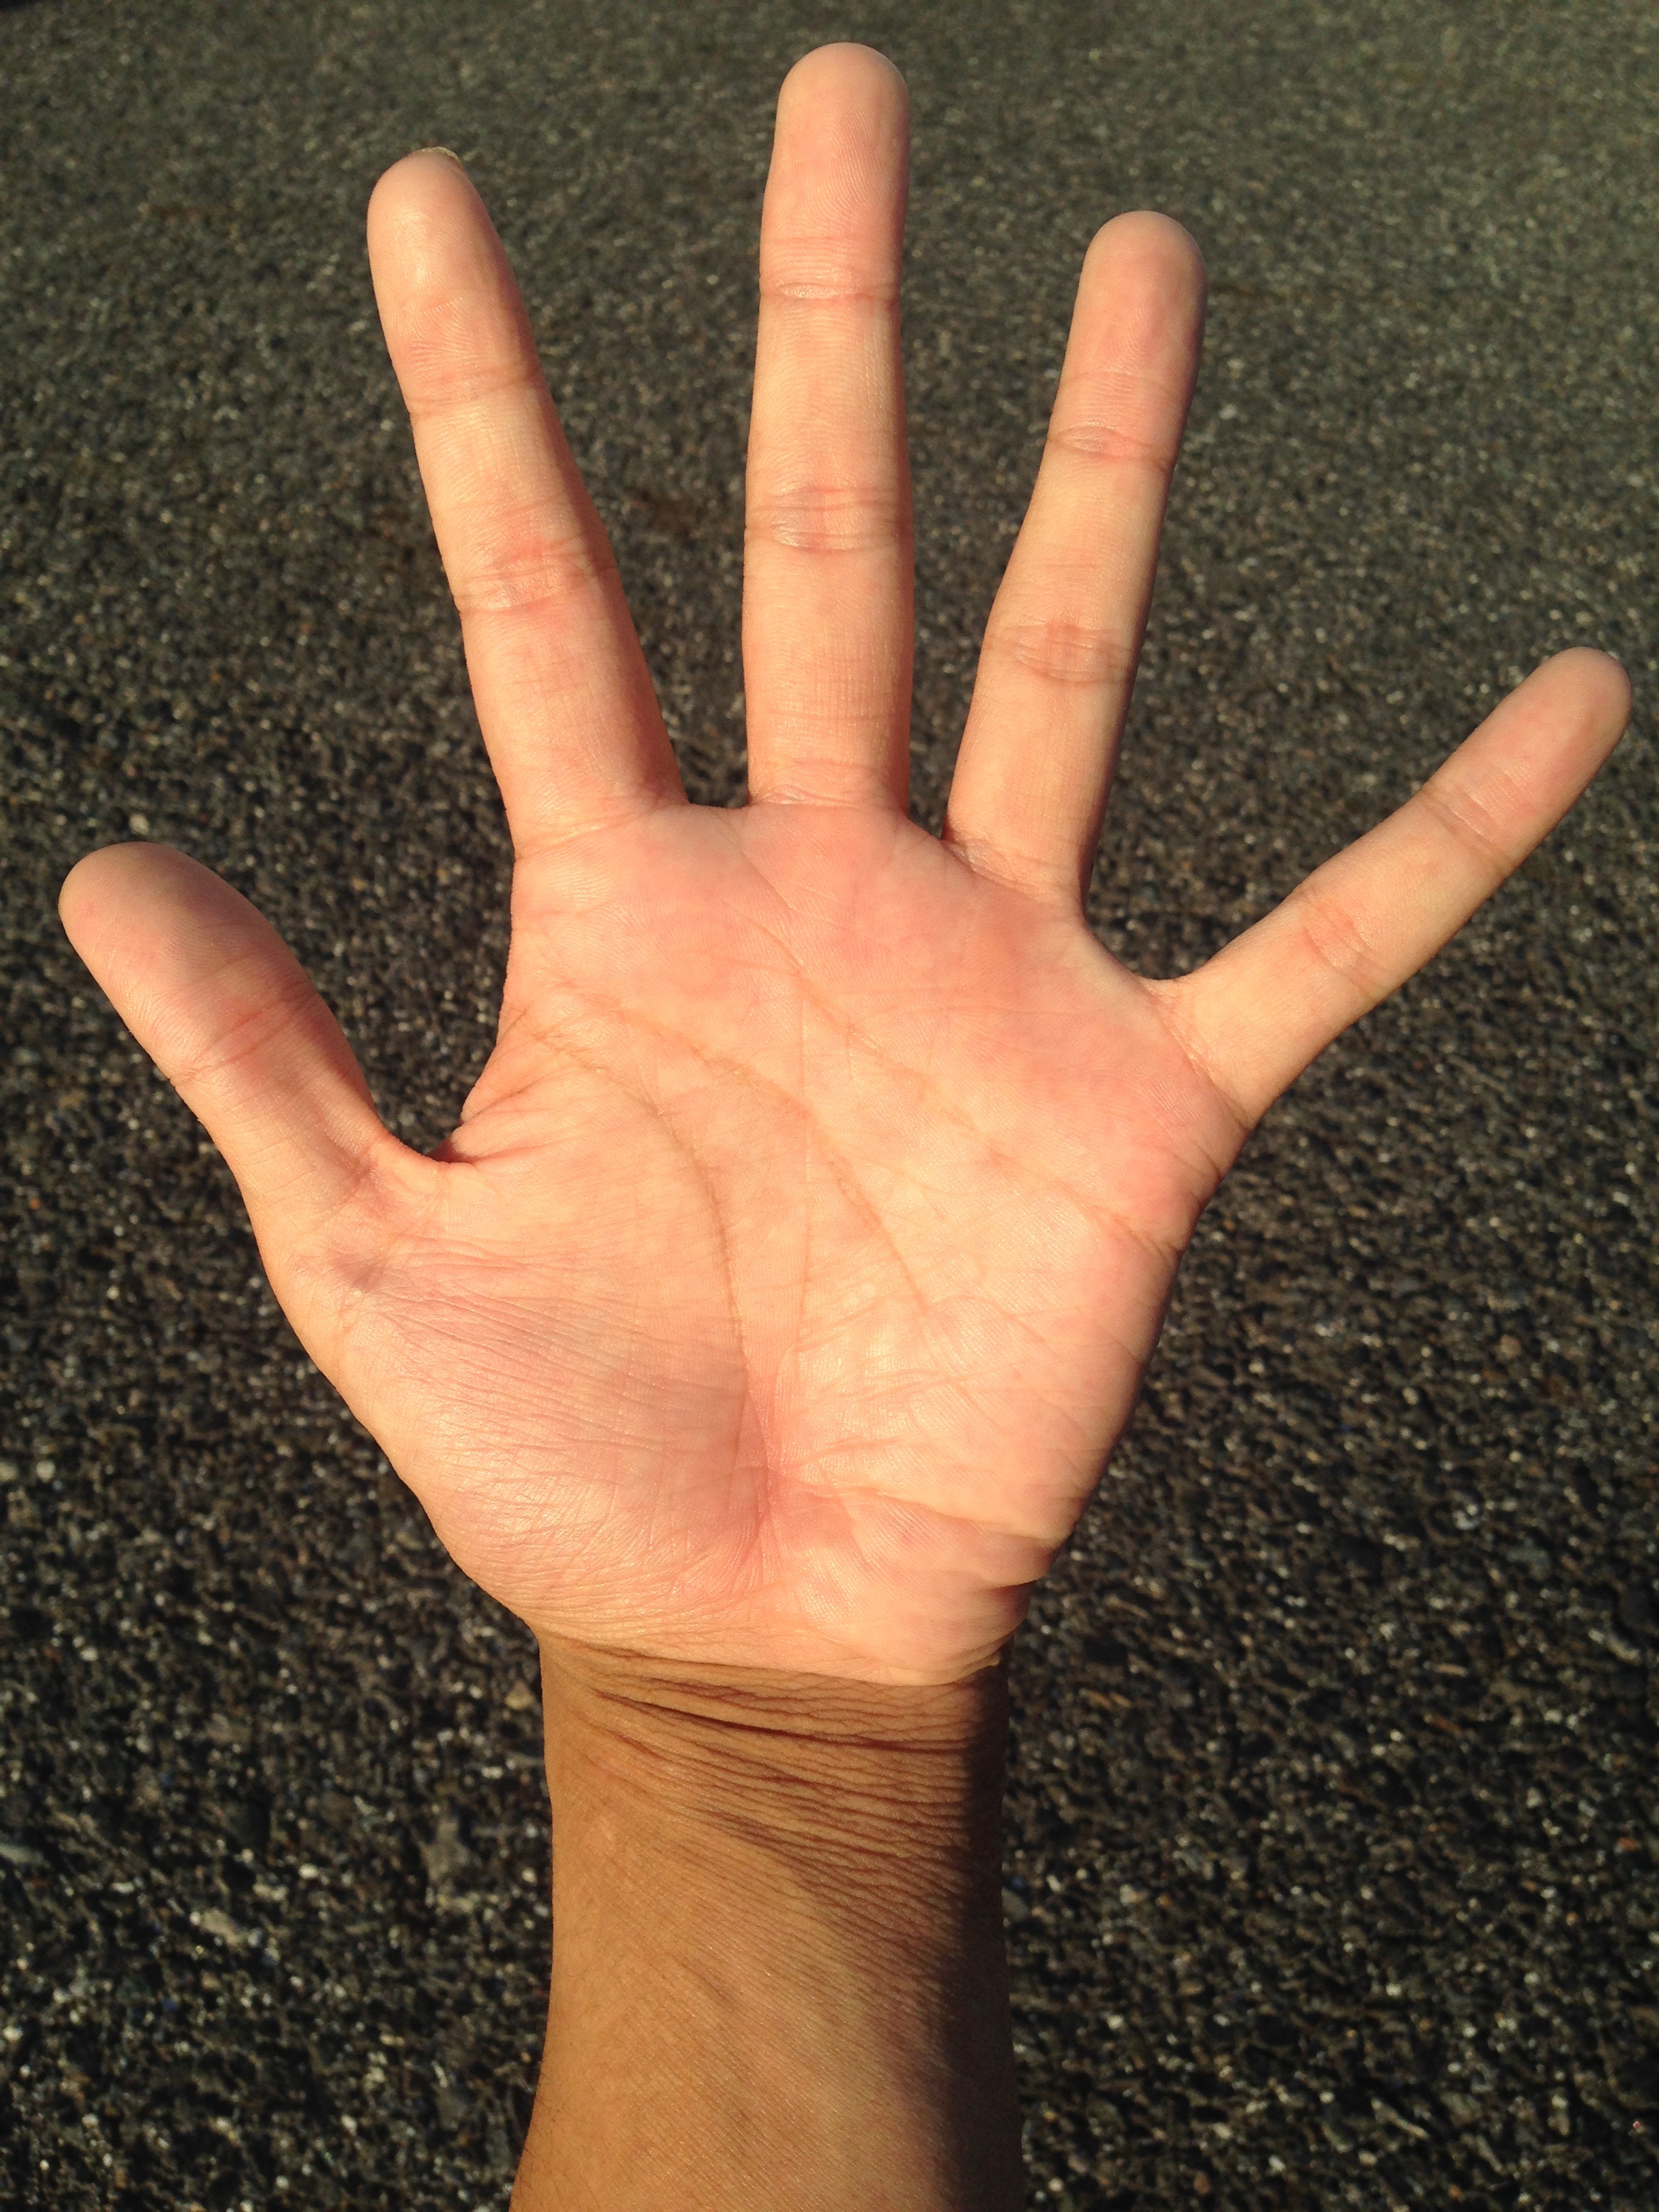
hand, screen, man, people, woman, pot, male, young, finger, reflection, palm, buddhism, religion, care, medicine, arm, marriage, health, life, heal, energy, write, human body, drying, power, my, society, happy, women, japanese, single, loneliness, wrist, bright, parts, mirror, message, skin, beauty, salon, hospital, 5, clinic, images, five, body, massage, compact, strong, absent, list, lucky, fingerprint, fortune, fatigue, inn, efficiency, equality, while, thumb, billboard, sick, gender, destiny, surgery, joint, tease, memo, unlucky, synthesis, good luck, gestures, left hand, blood vessel, fortune telling, hand care, moisture retention, flesh color, rough hand, with your bare hands, praise, medical care, temomi, horoscope, reincarnation, previous life, tsuyoun, este, lifeline, marriage lines, good luck with money, ideal, a healthy, representation, palm reading, bleaching, sociology, discrimination, sense